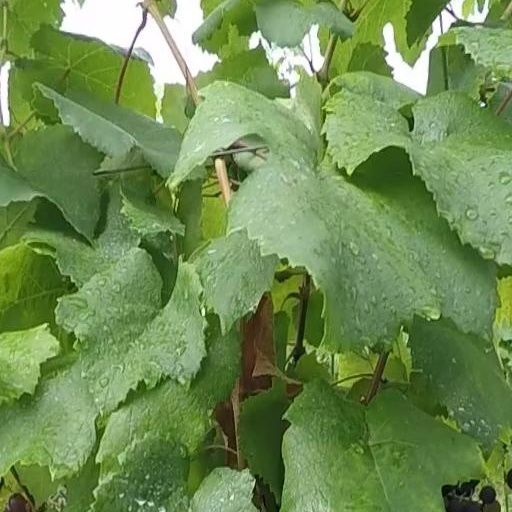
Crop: grape